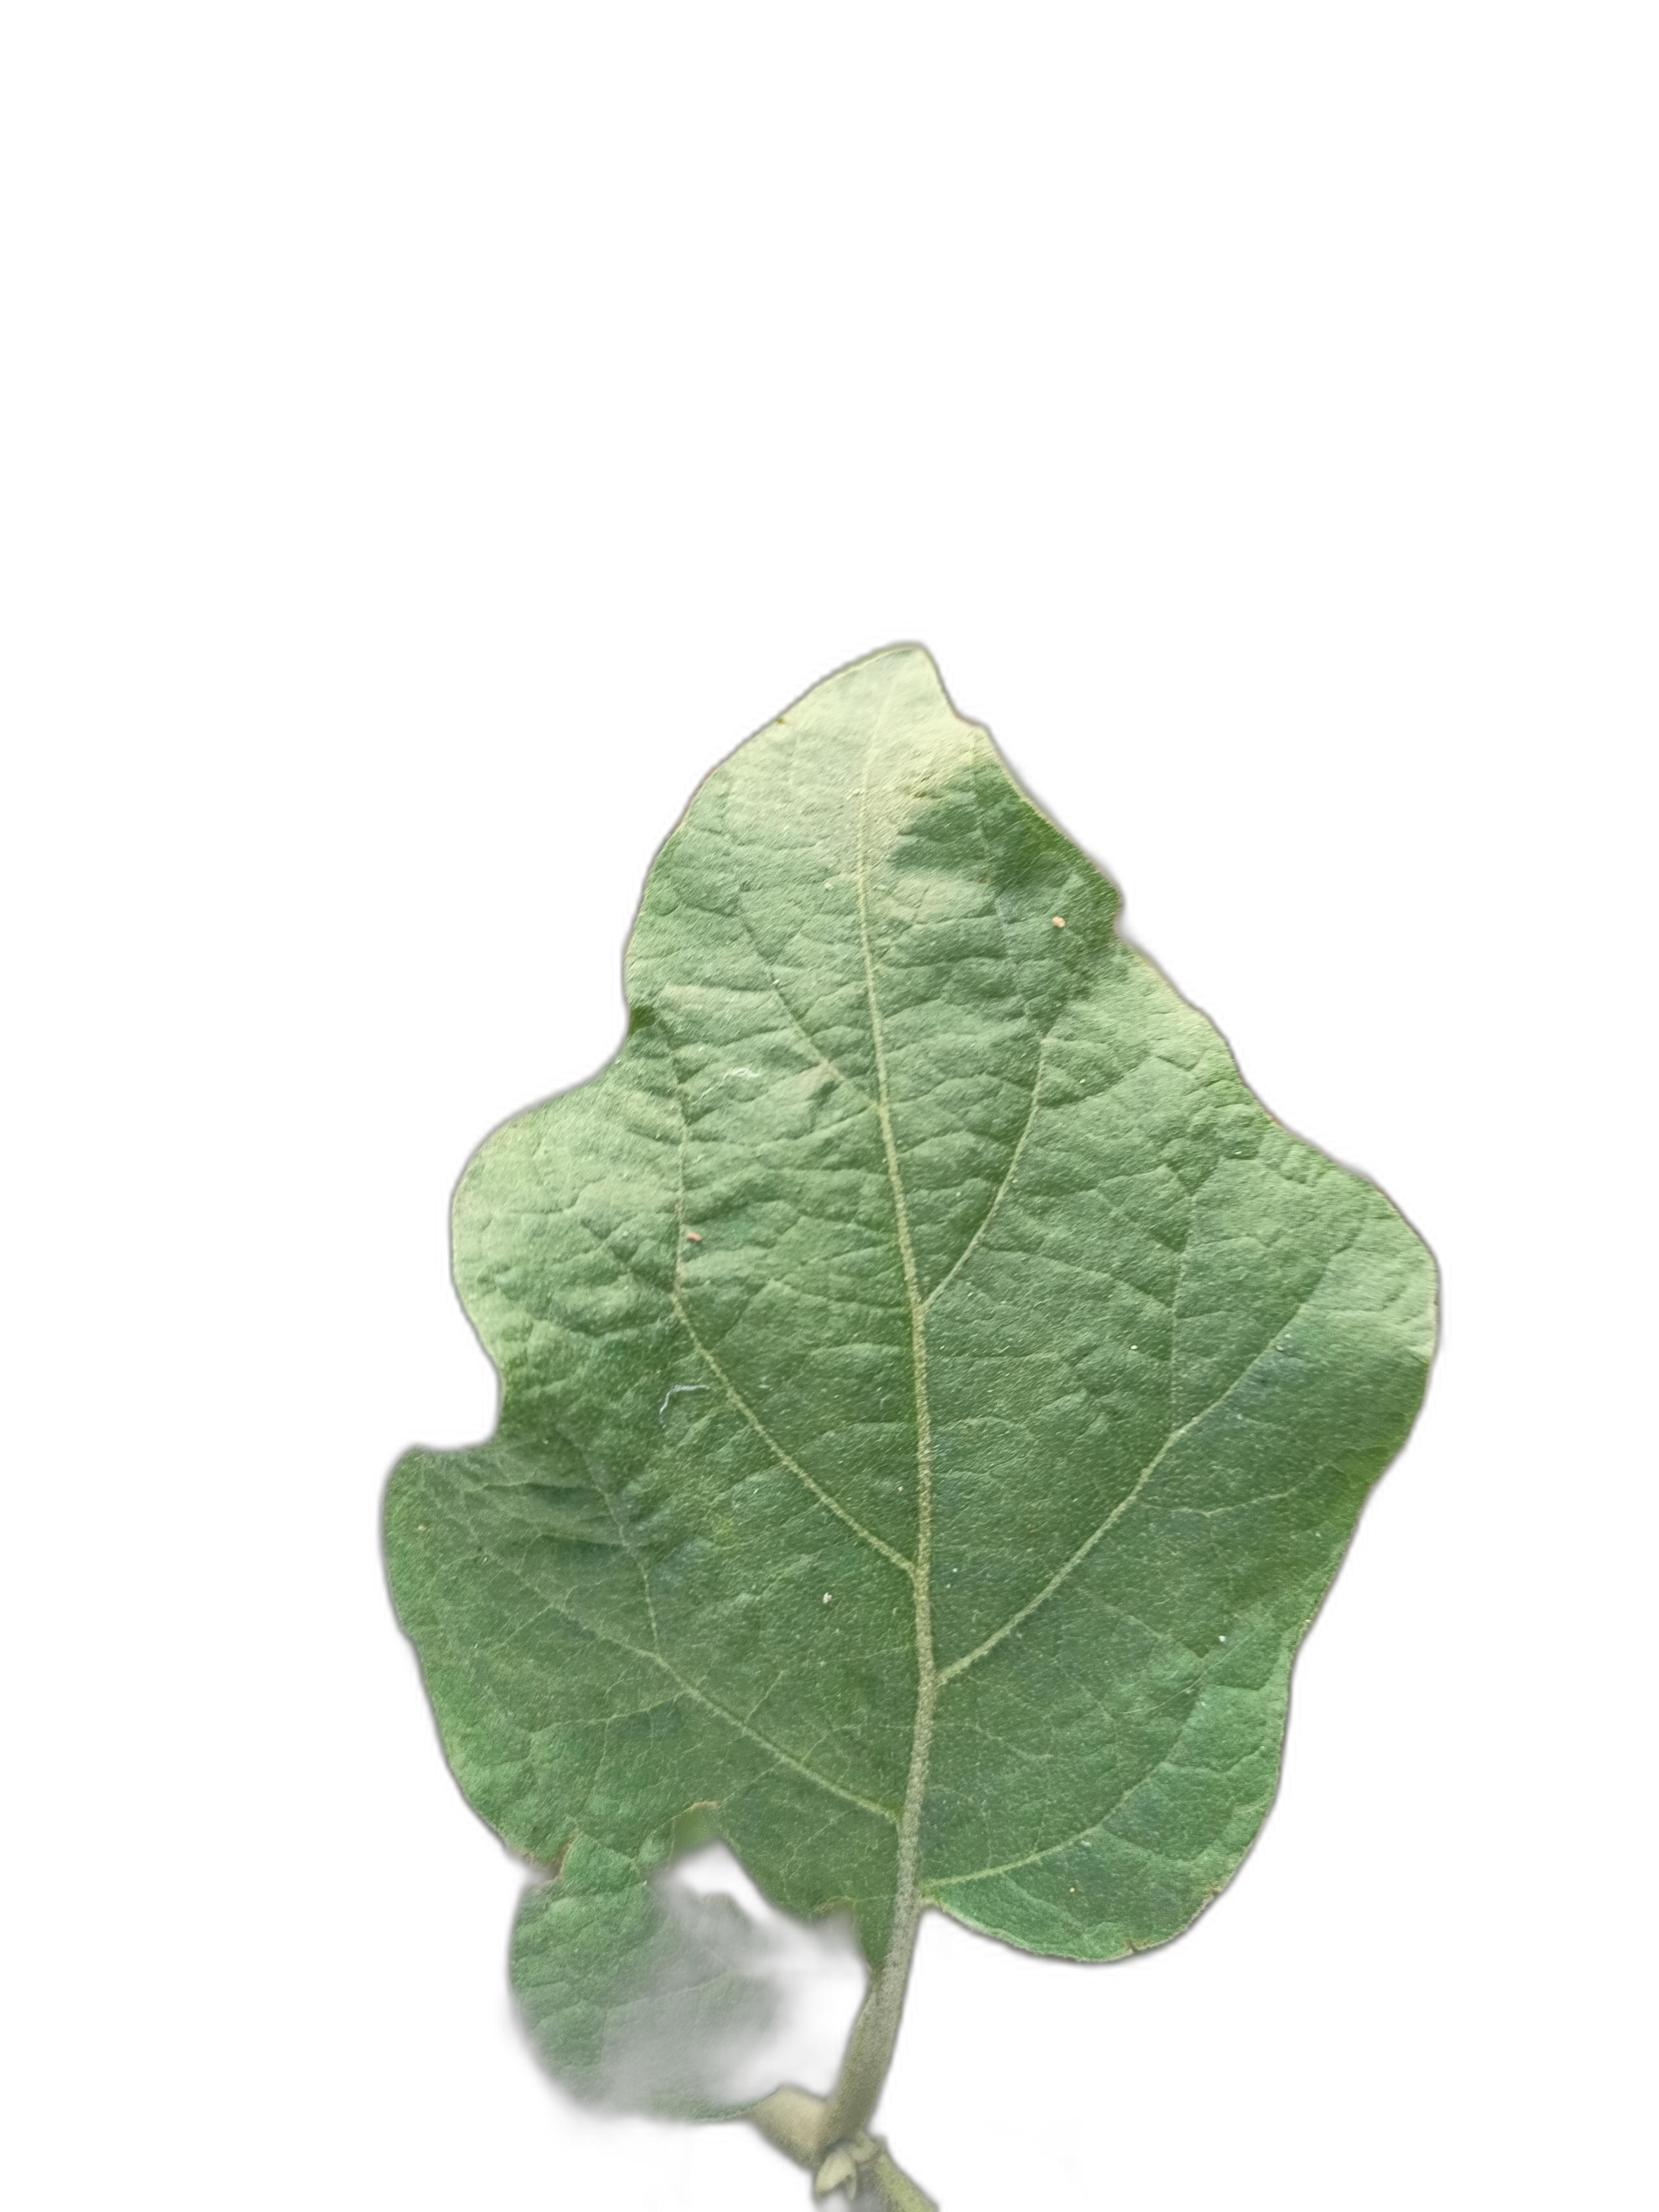
Label: Healthy Leaf